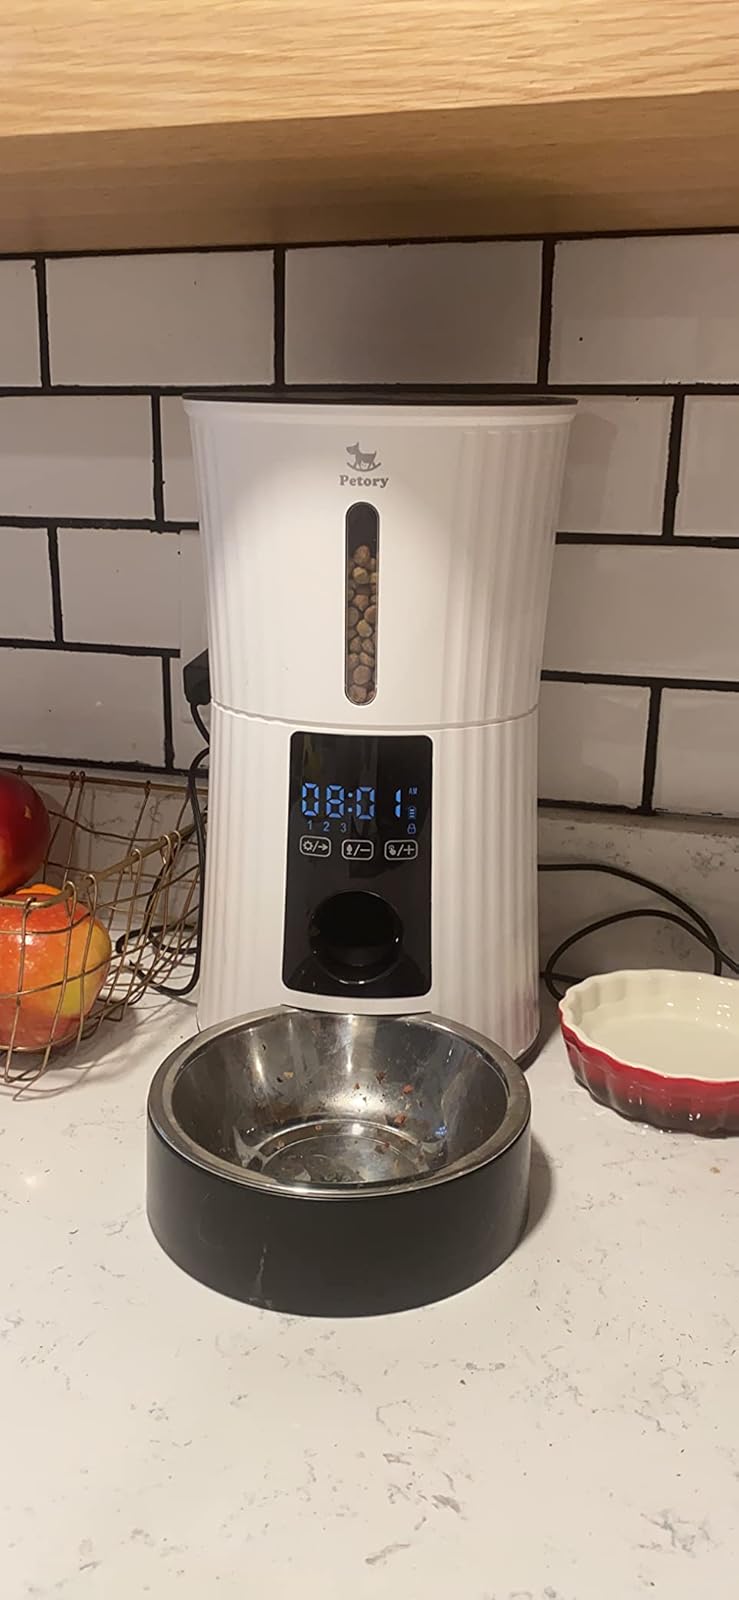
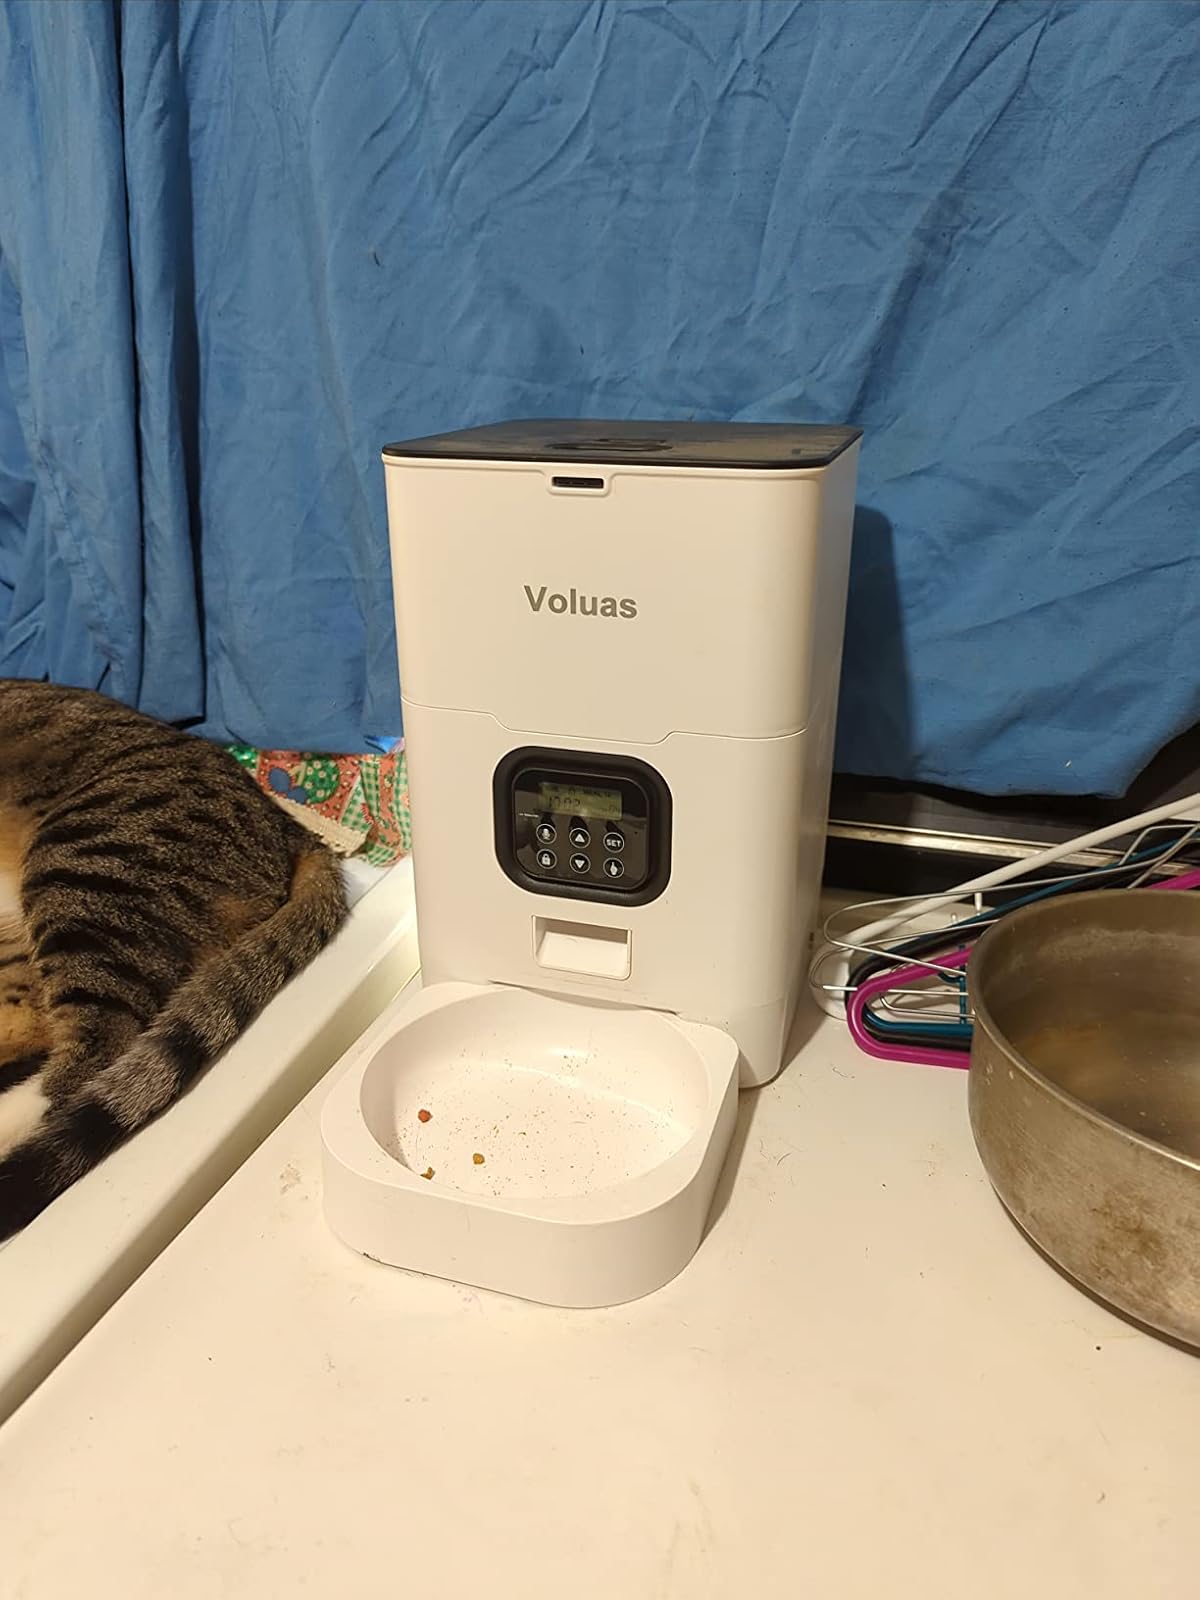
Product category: items_feeder
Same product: no